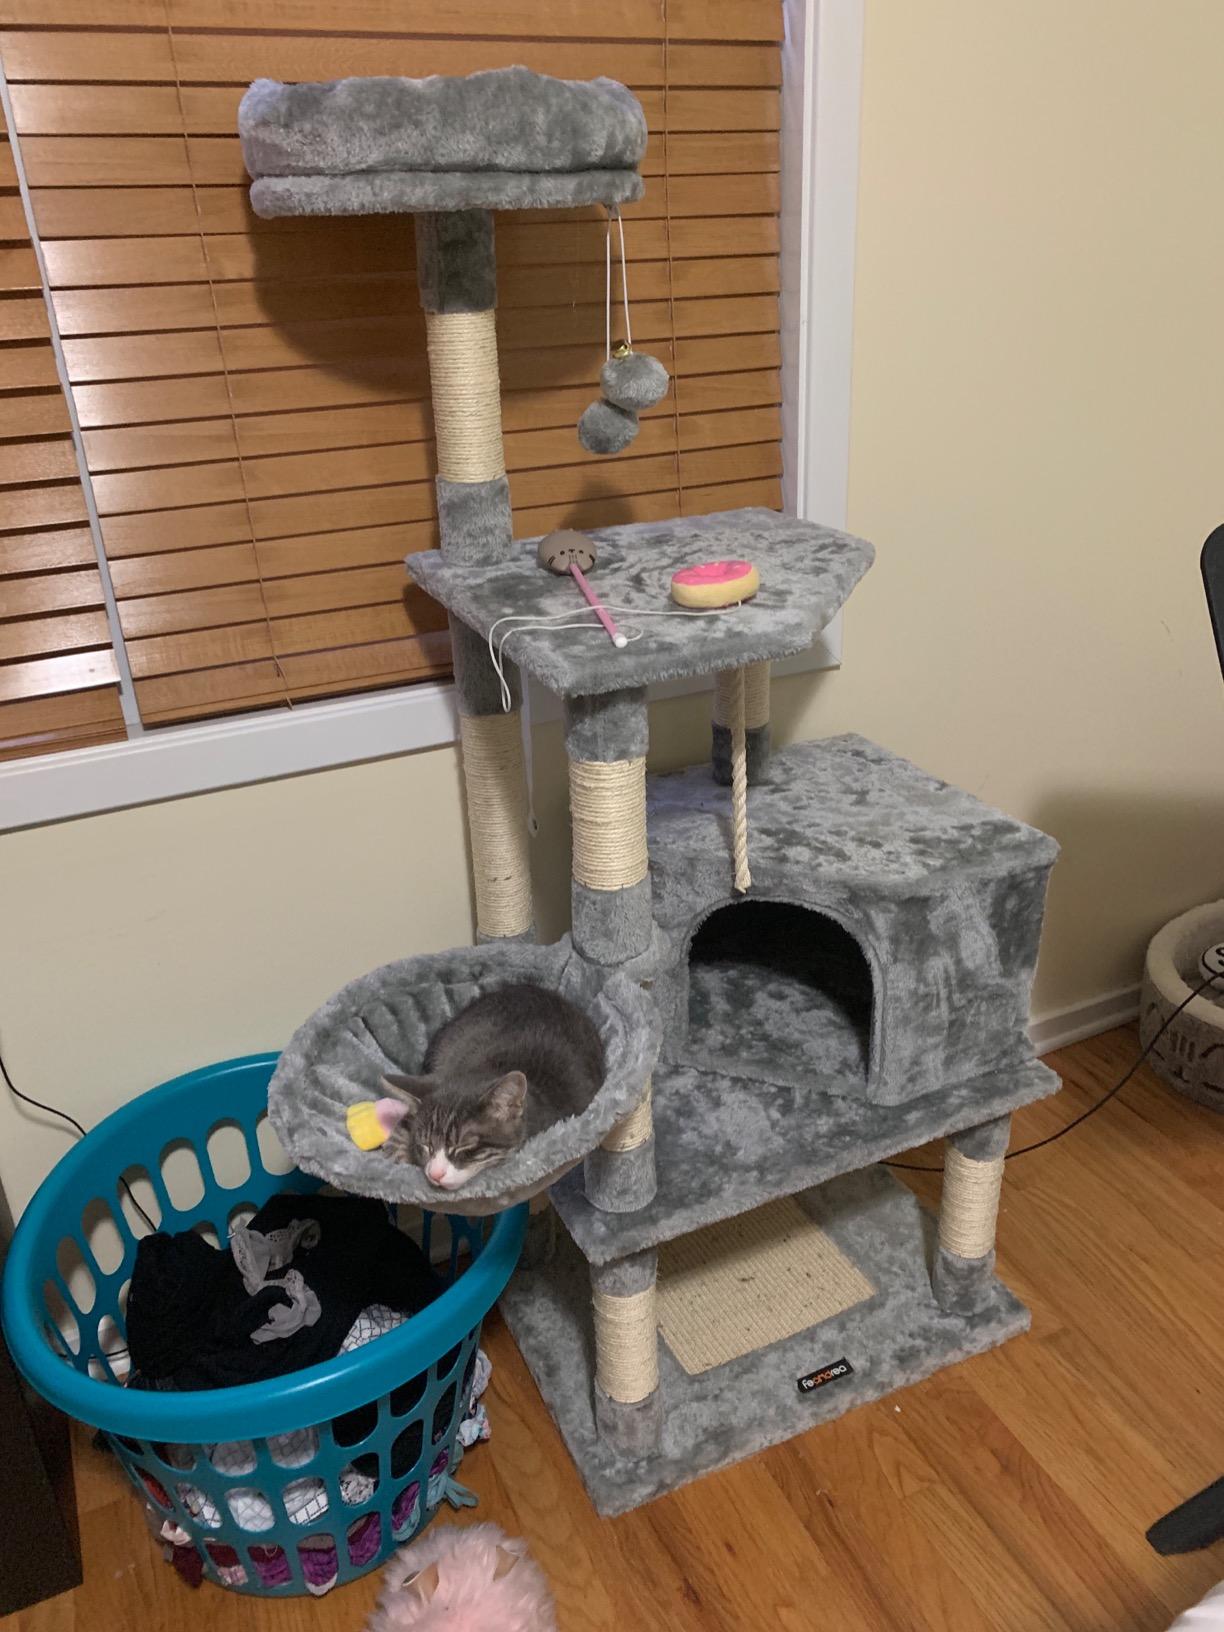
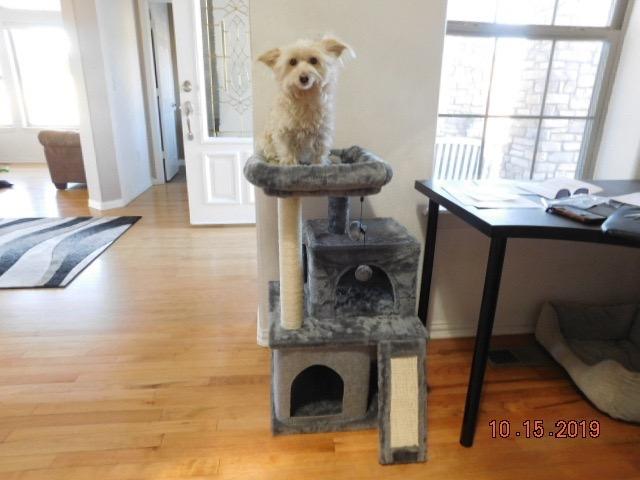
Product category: items_cat tree
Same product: no